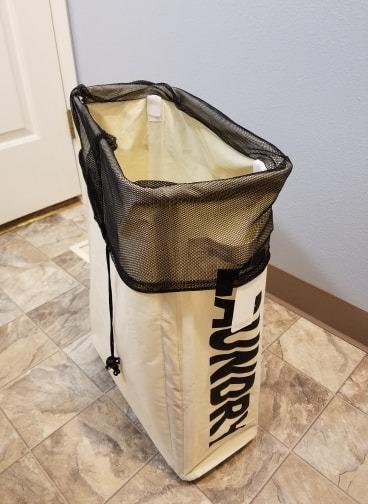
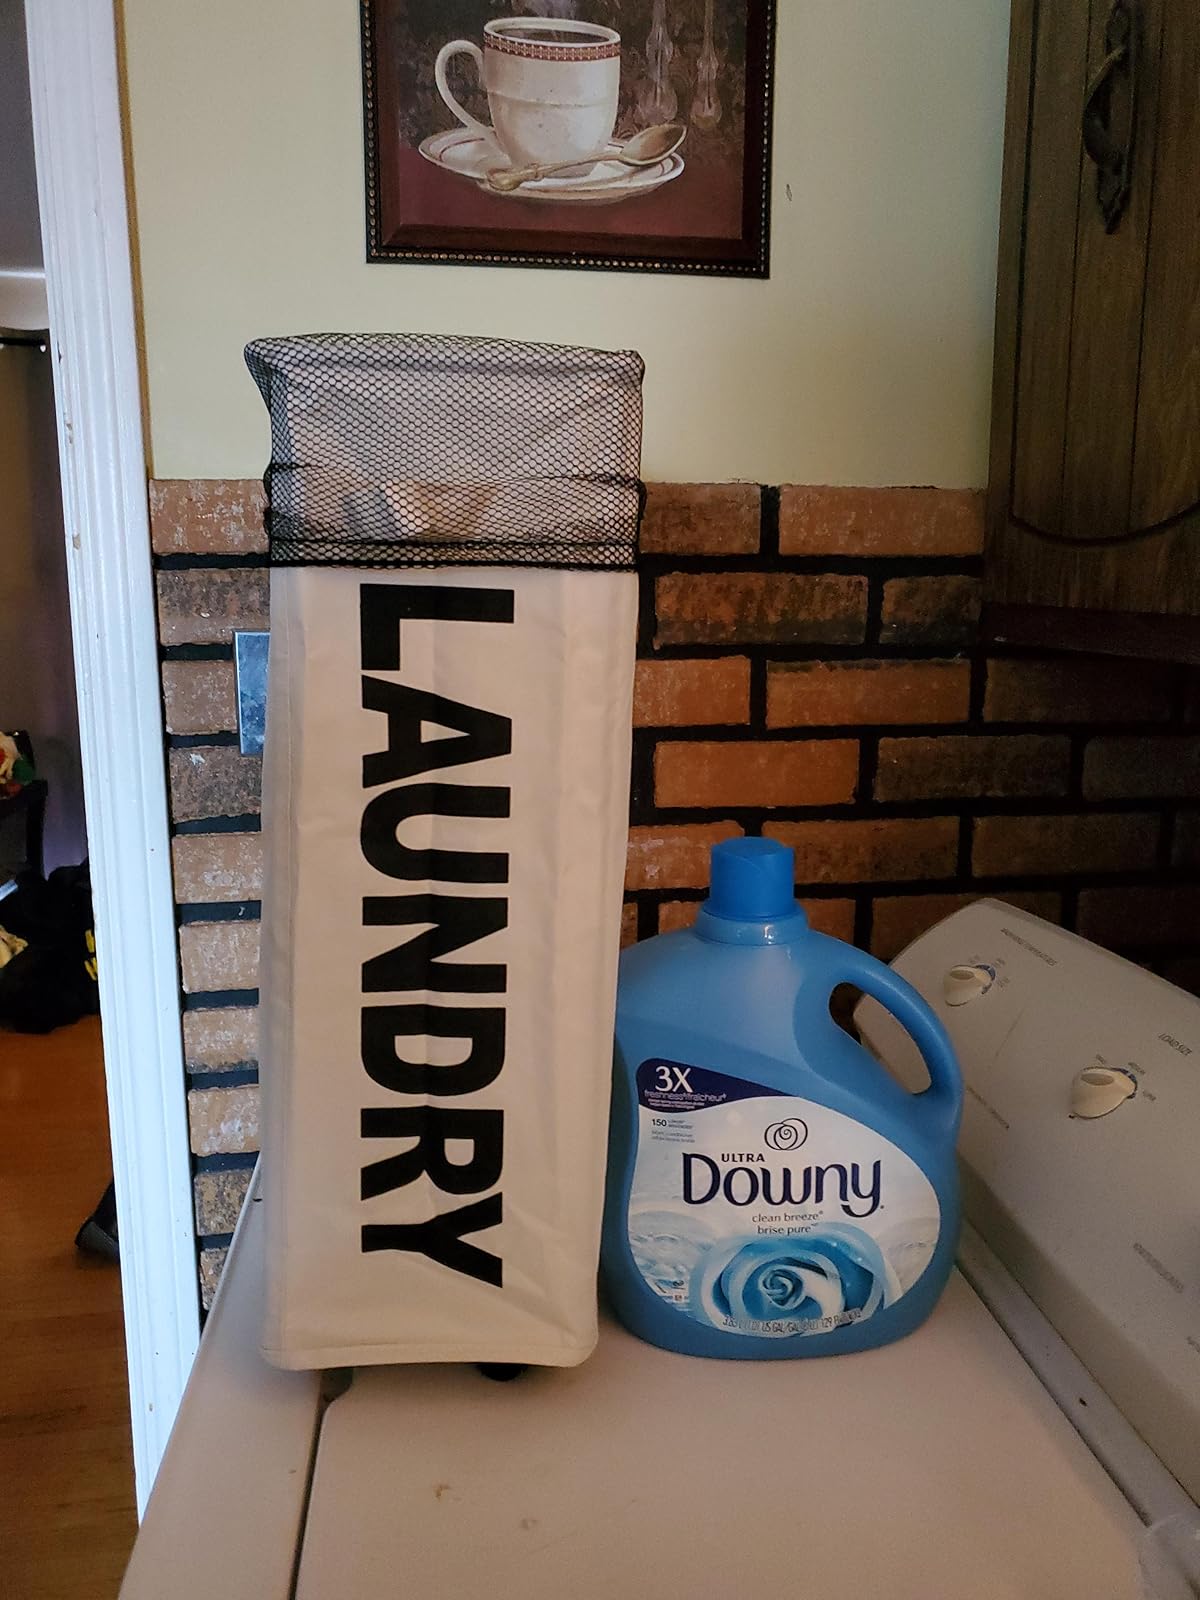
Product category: items_hamper
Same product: yes